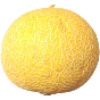
Label: Cantaloupe 1